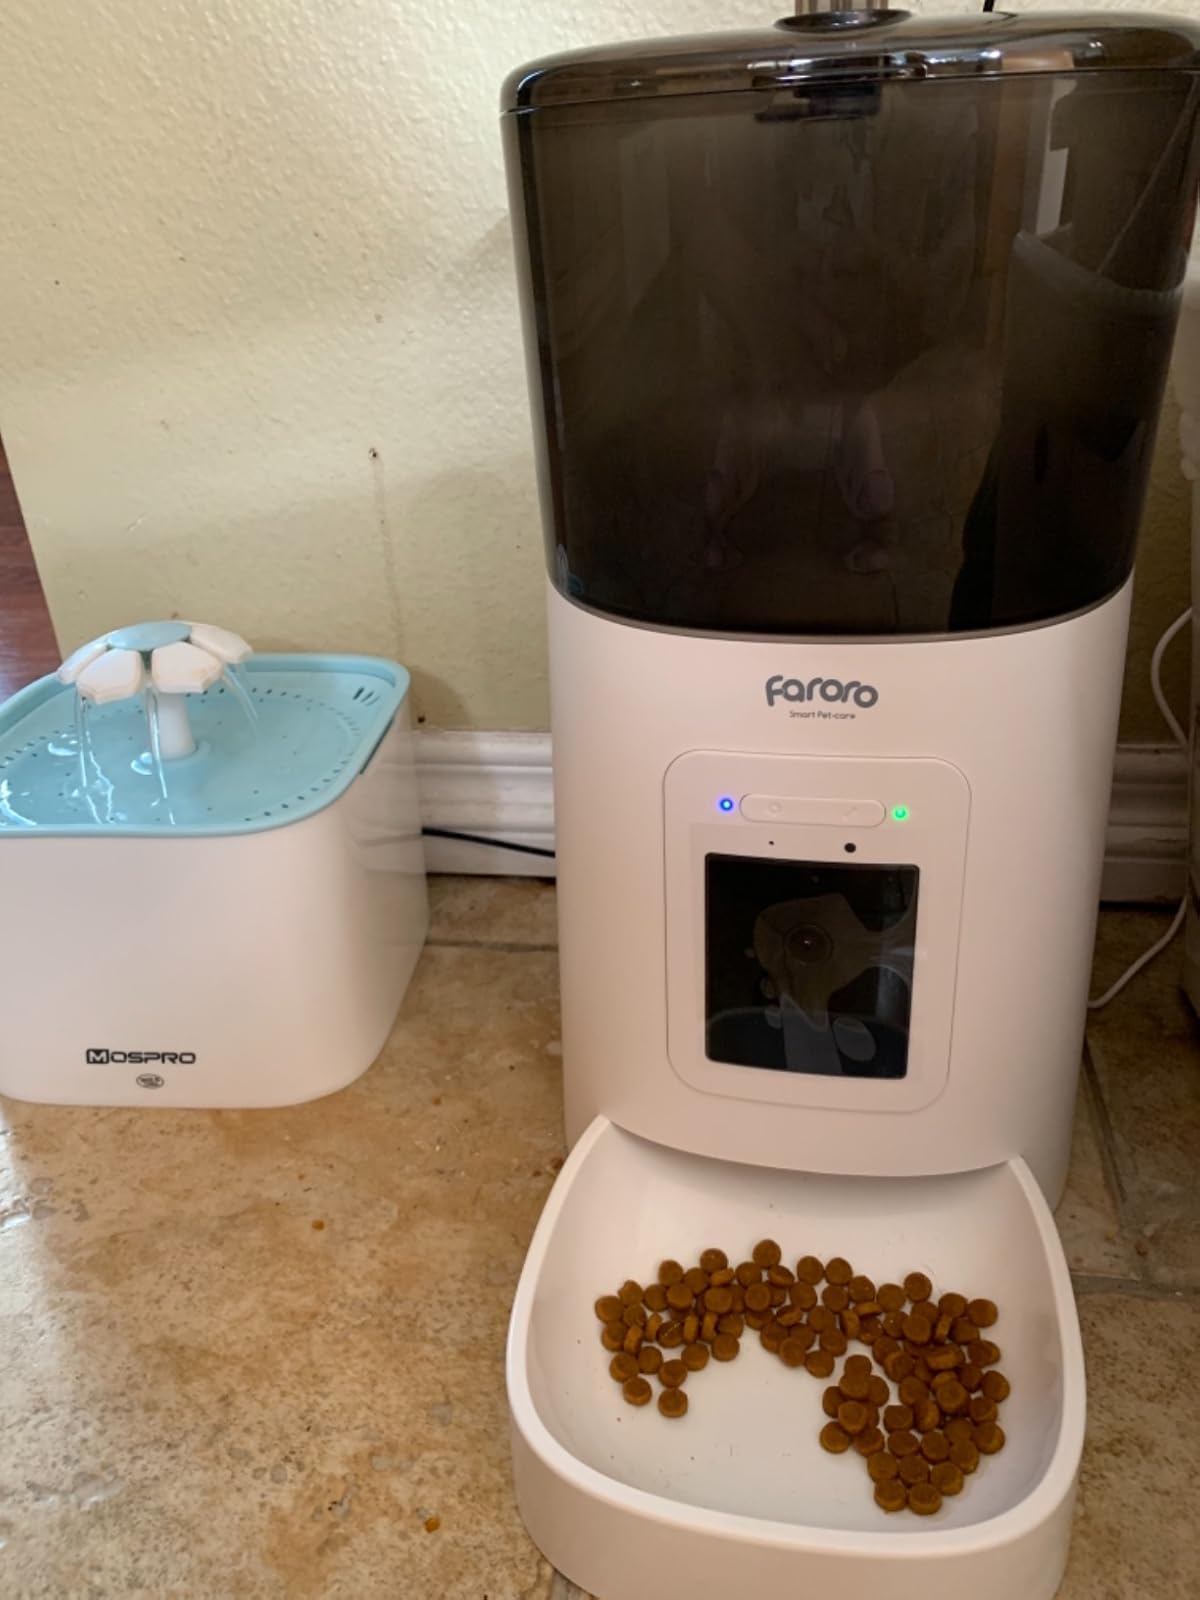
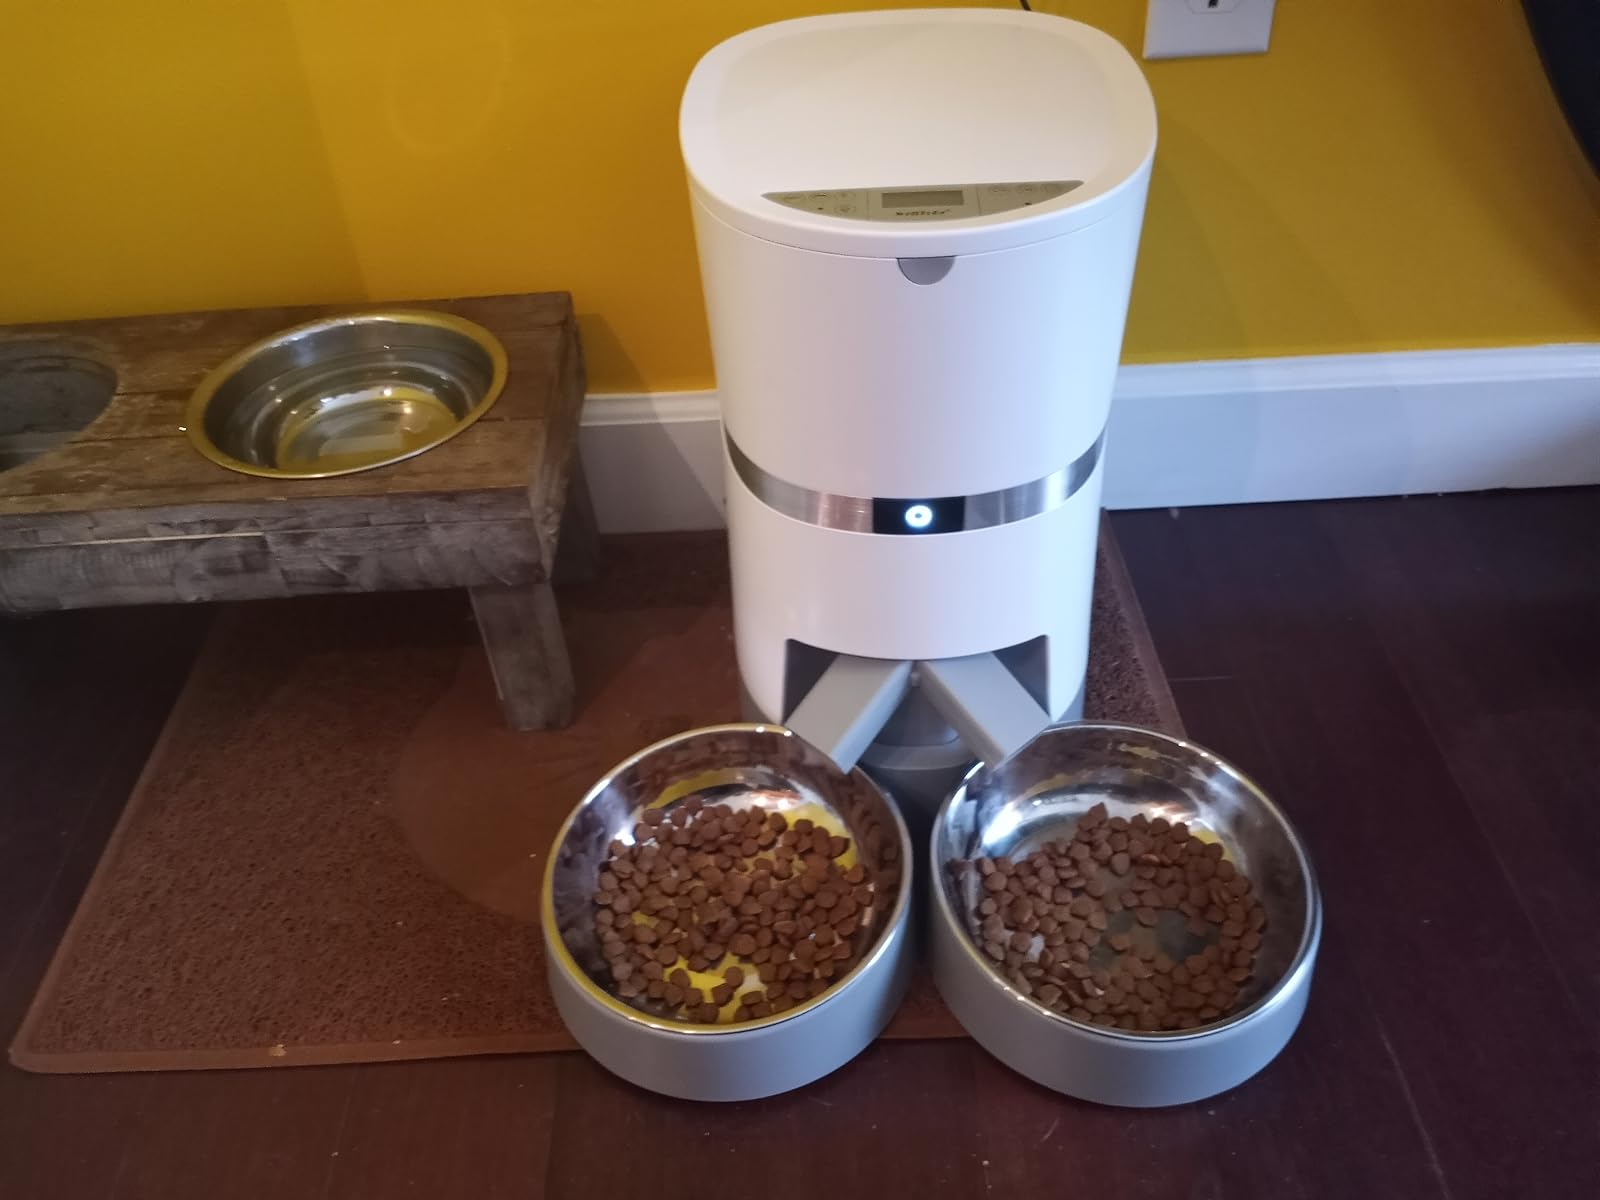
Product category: items_feeder
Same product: no